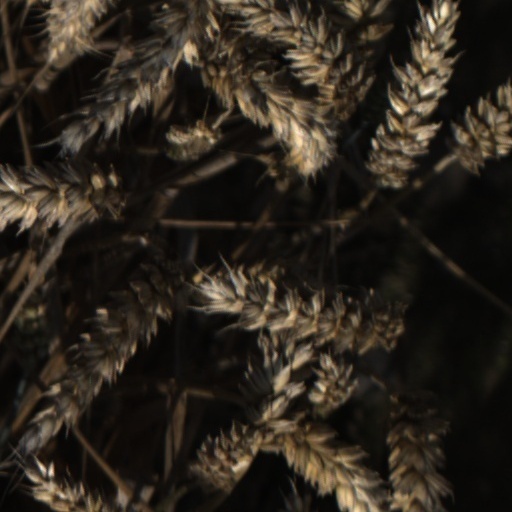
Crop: wheat